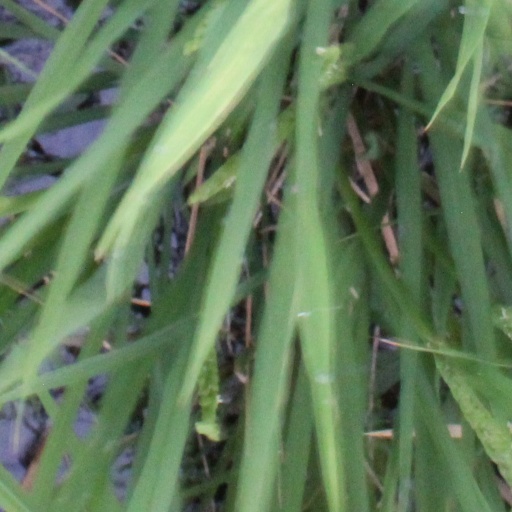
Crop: rice